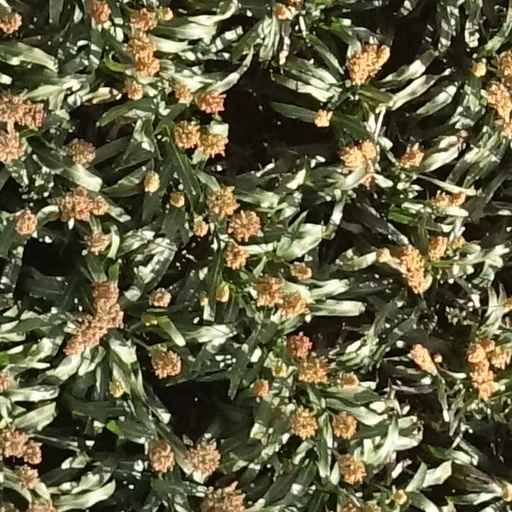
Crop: sorghum